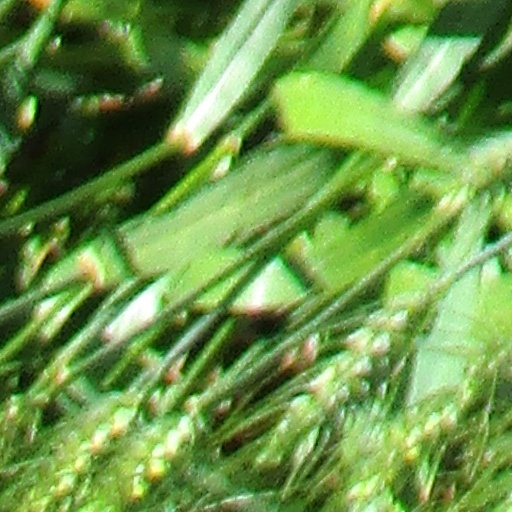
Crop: wheat